Bulmer Hobson

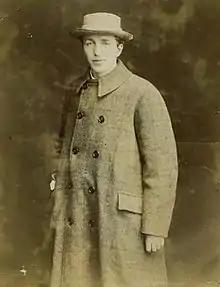
Hobson circa 1916

John Bulmer Hobson (14 January 1883 – 8 August 1969) was an Irish republican. He was a leading member of the Irish Volunteers and the Irish Republican Brotherhood (IRB) before the Easter Rising in 1916. Hobson swore Patrick Pearse into membership of the IRB in late 1913. He opposed and attempted to prevent the Easter Rising. Hobson was also chief of staff of Fianna Éireann, which he helped to found.